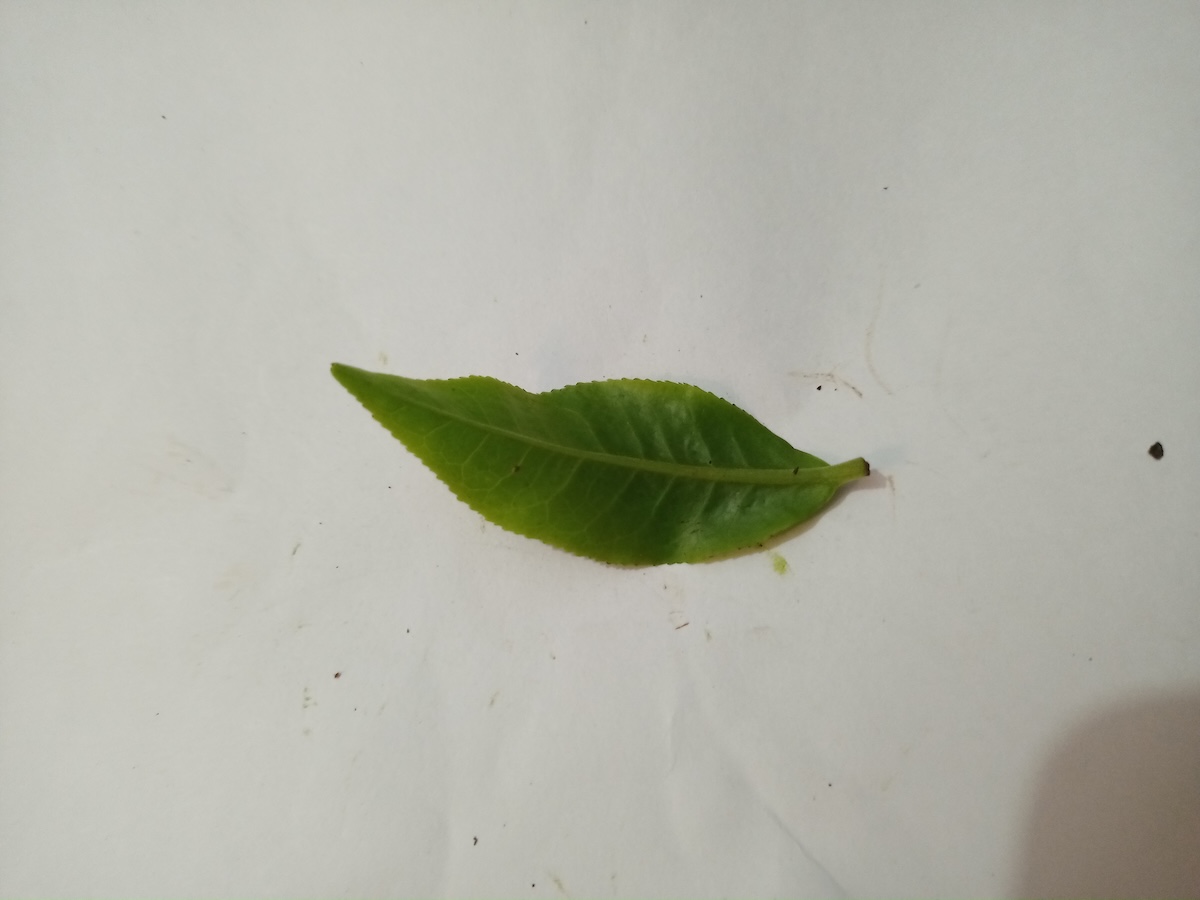
Label: Healthy leaf